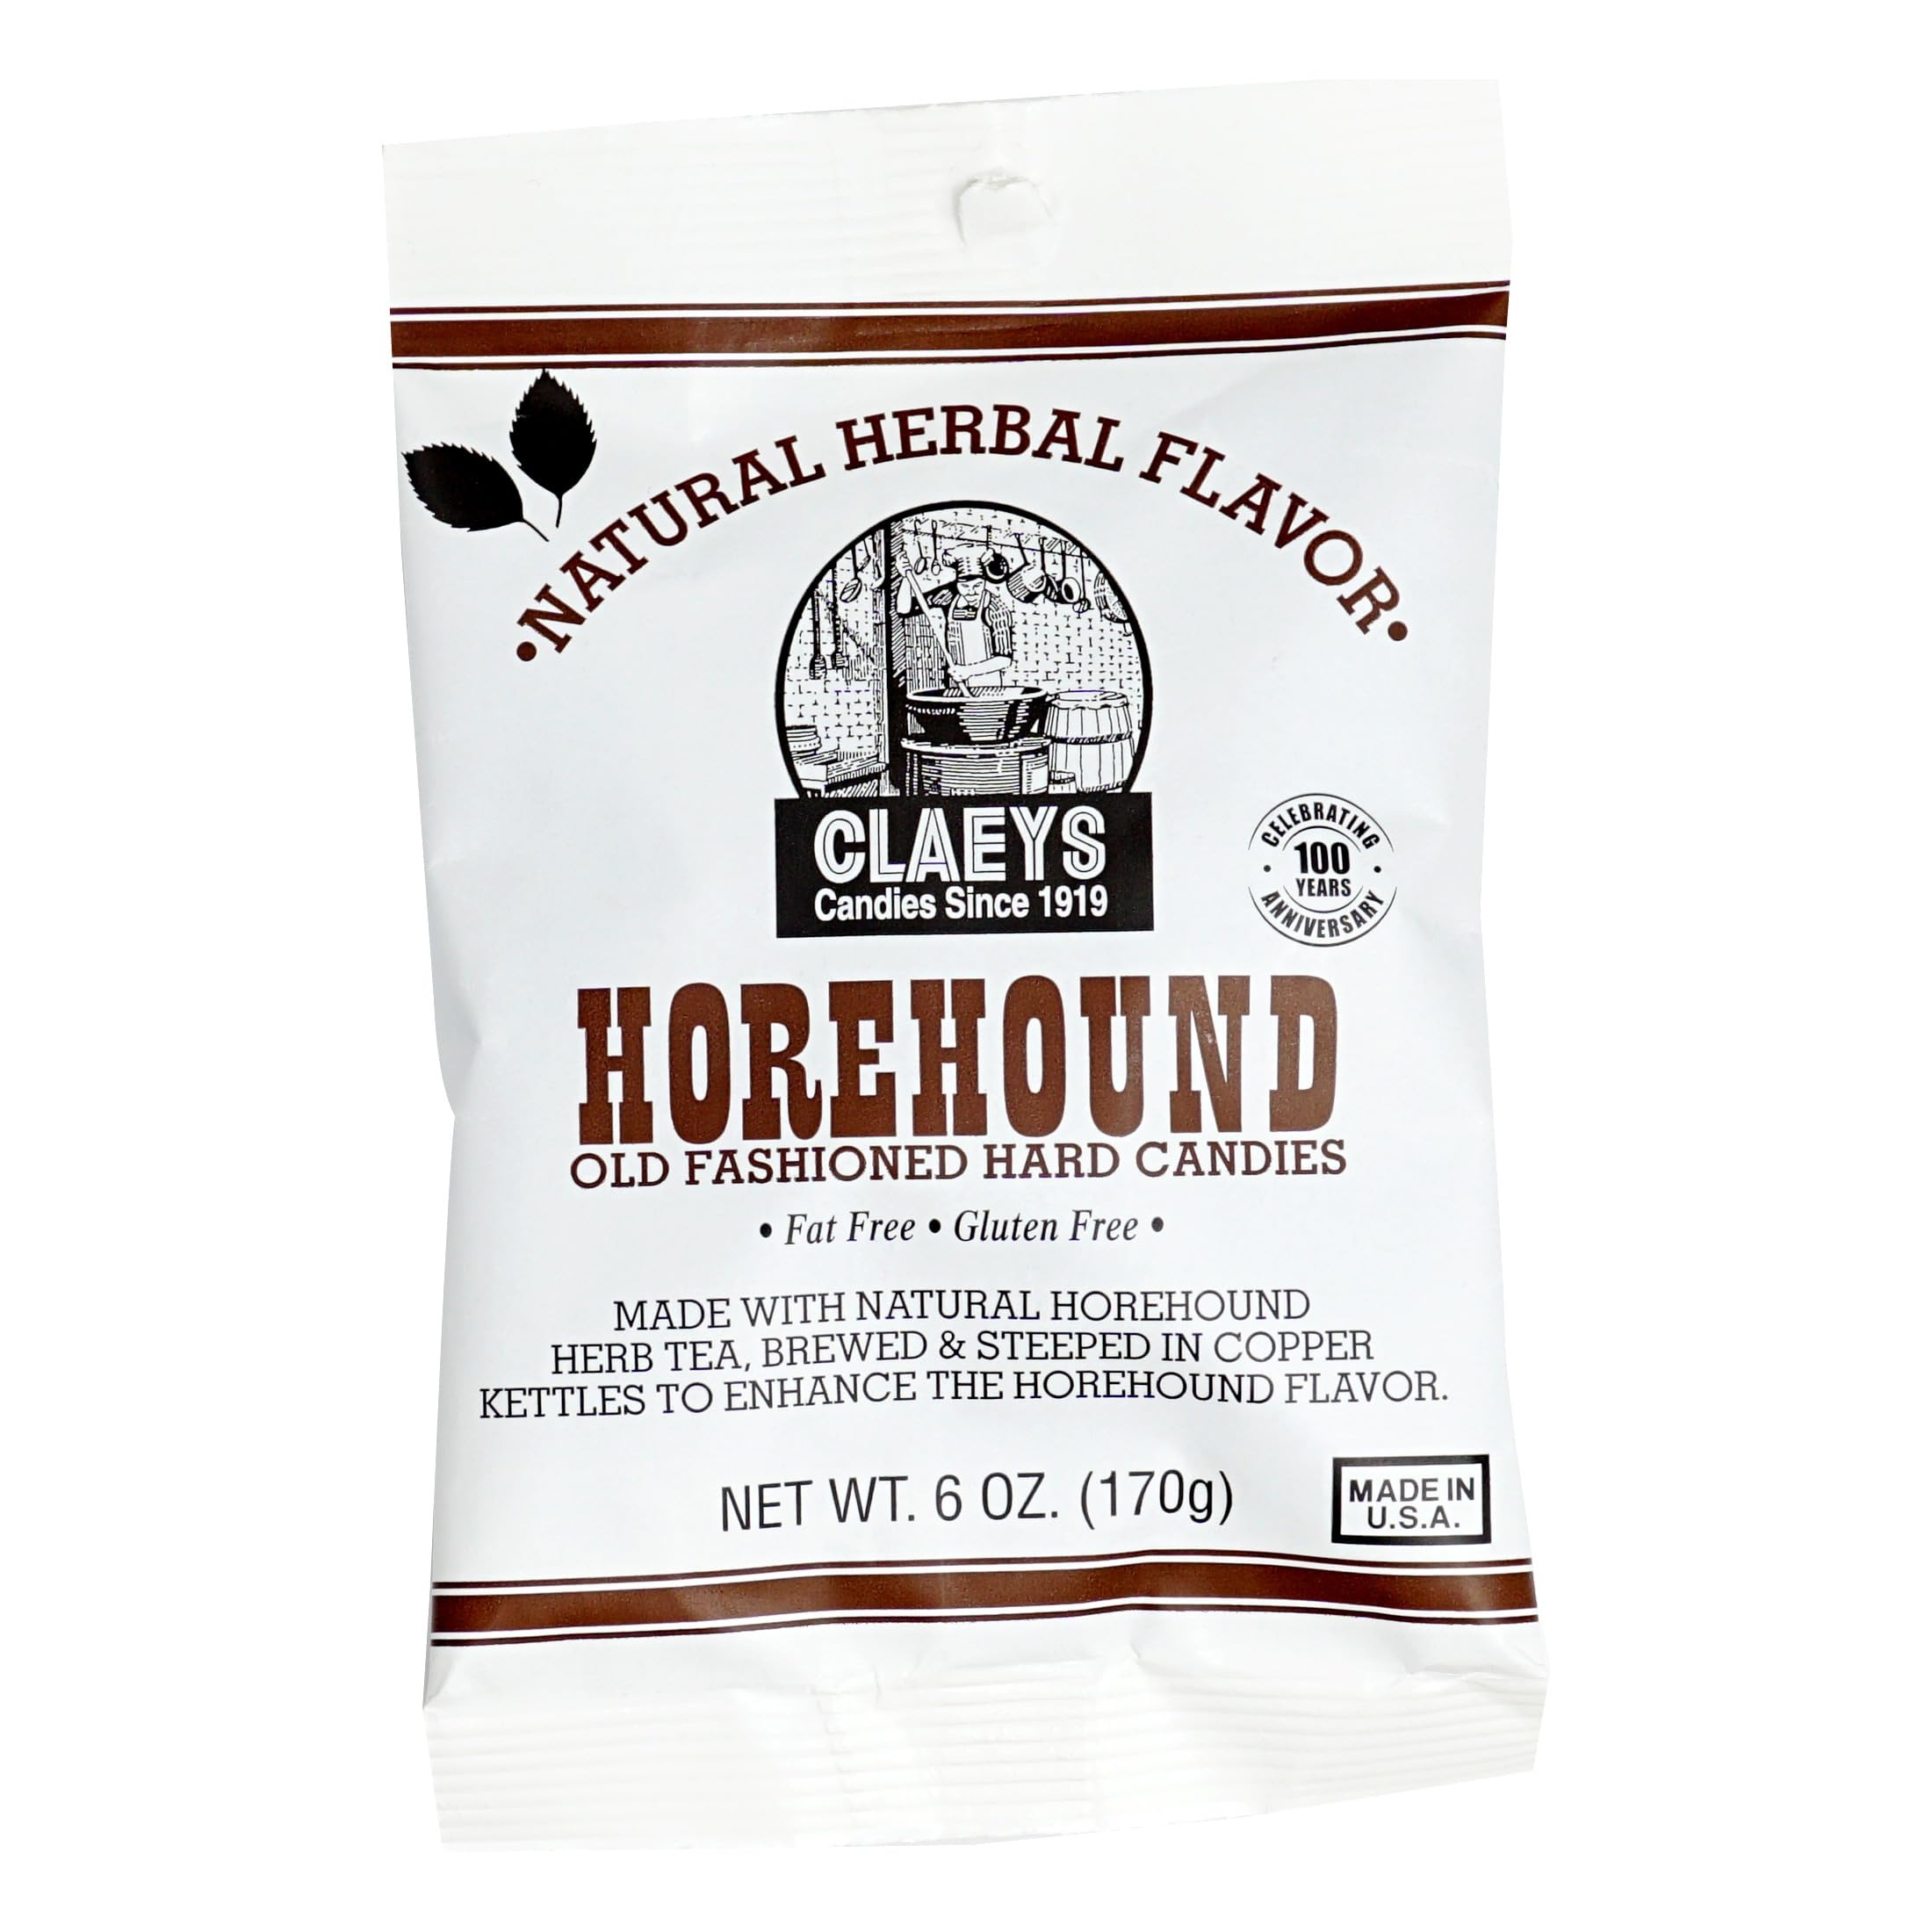
Item Name: The Hampton Popcorn Company Claeys Sanded Horehound Drops, 6 Oz Bag - 1 Pack, Hard Sour Candy
Value: 6.0
Unit: Ounce

Price: 7.95